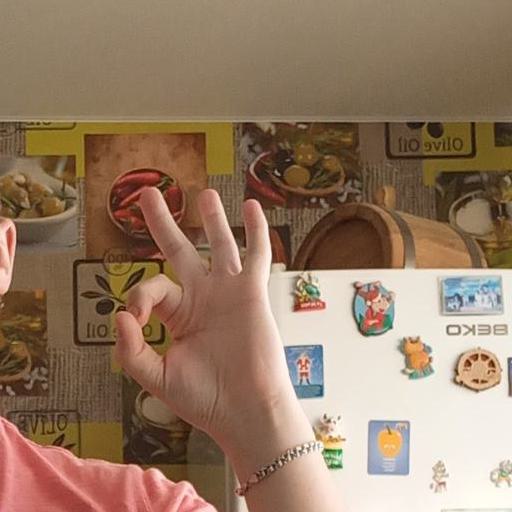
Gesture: ok